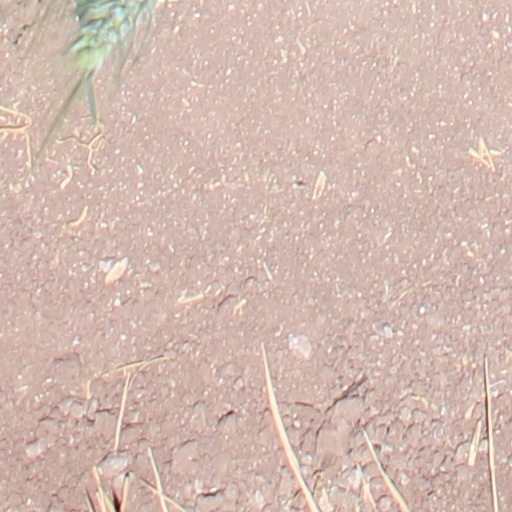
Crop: wheat